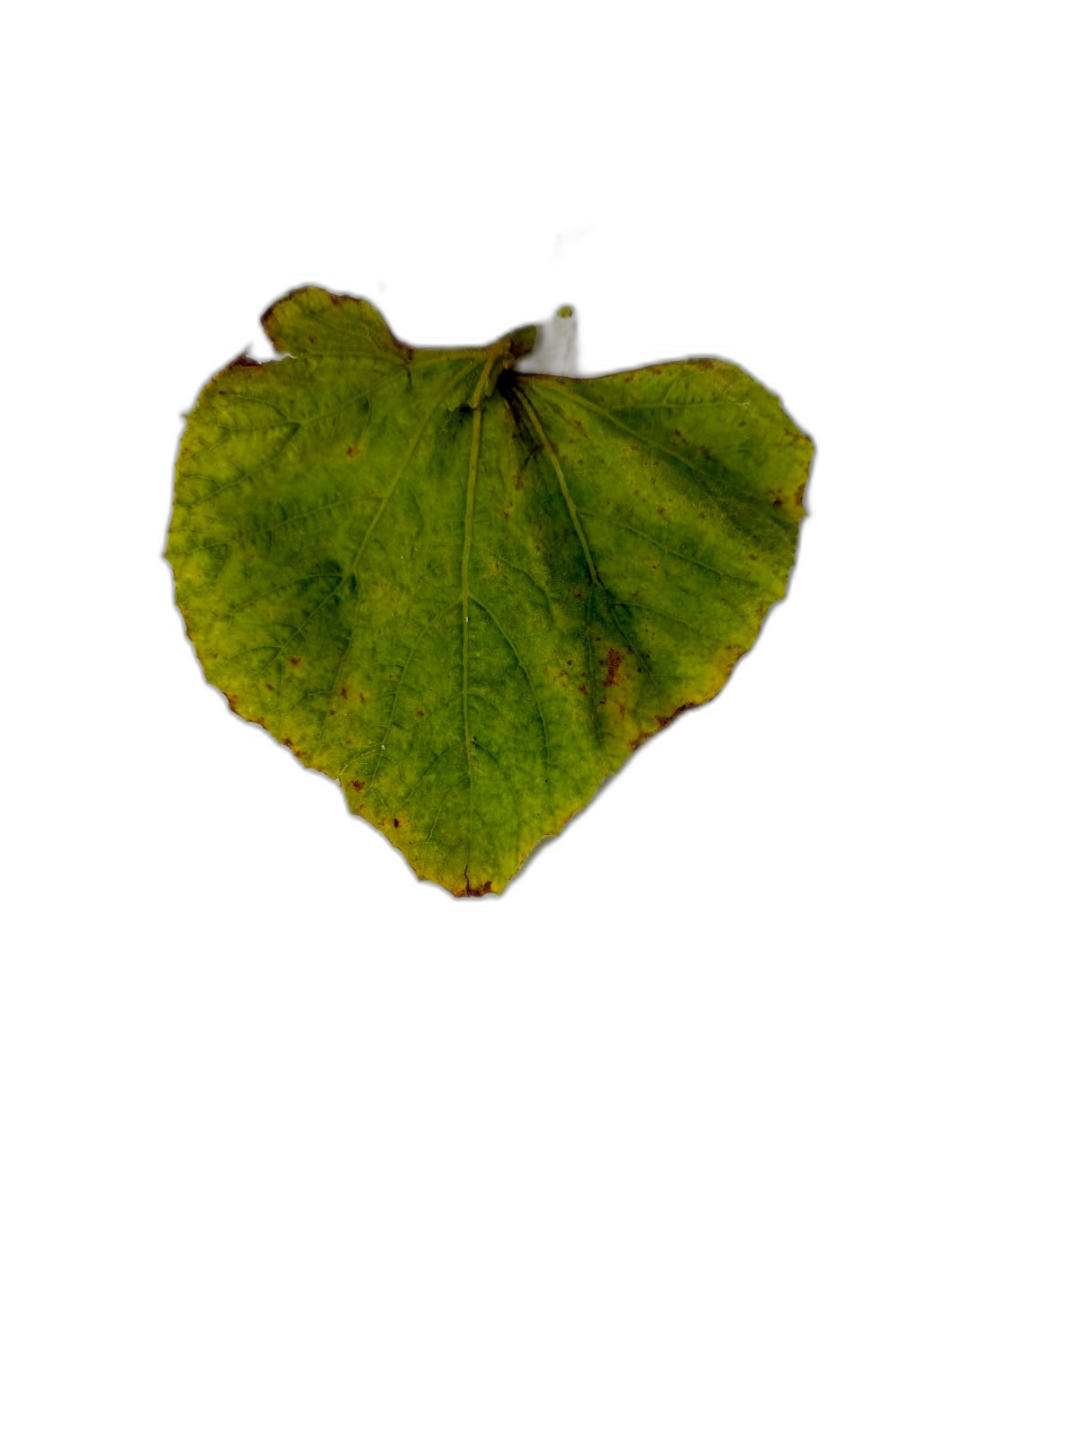
Crop: Bottle Gourd
Label: Anthracnose